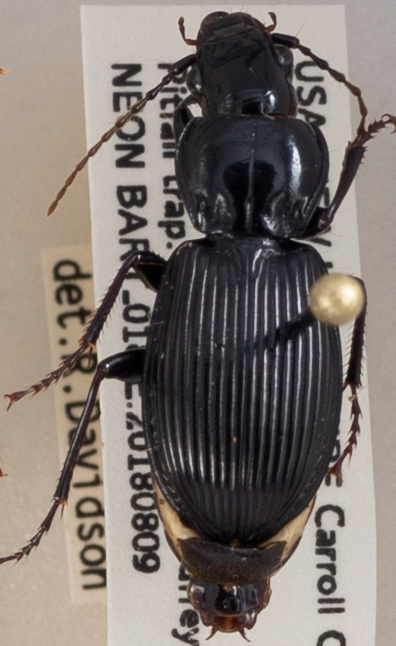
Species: Pterostichus coracinus
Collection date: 2018-08-09
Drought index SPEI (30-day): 0.88
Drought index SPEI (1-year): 0.058
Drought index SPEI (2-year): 0.406